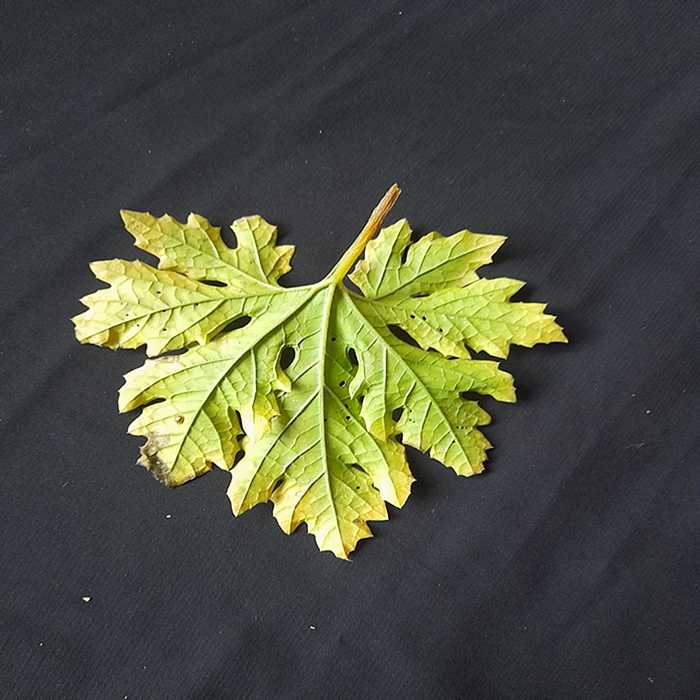
Plant: Bitter Gourd
Label: Fusarium wilt